Answer in natural language. Considering the relative positions, is dark brown colour shelving unit to the left or right of green decagon houseplant? Choose between the following options: left or right
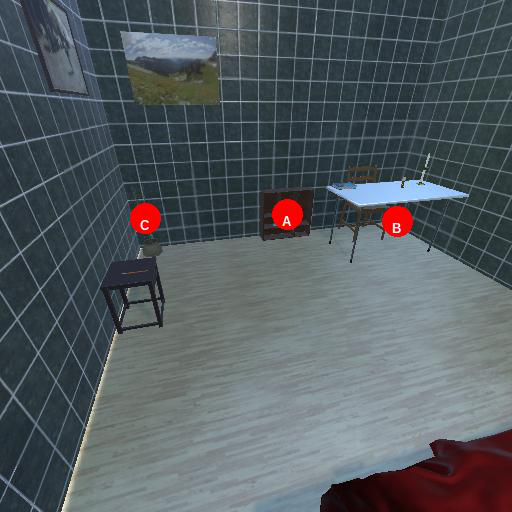
<answer>right</answer>